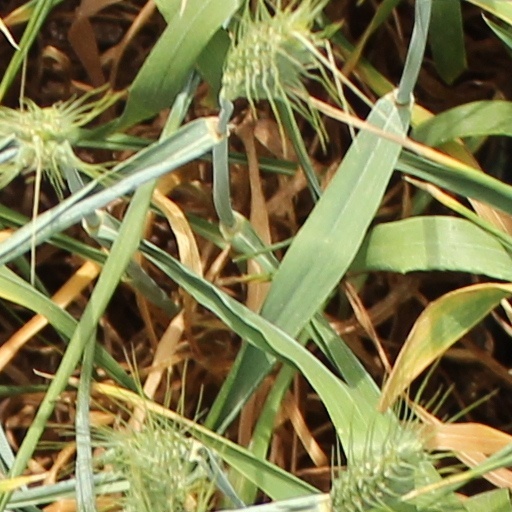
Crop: wheat